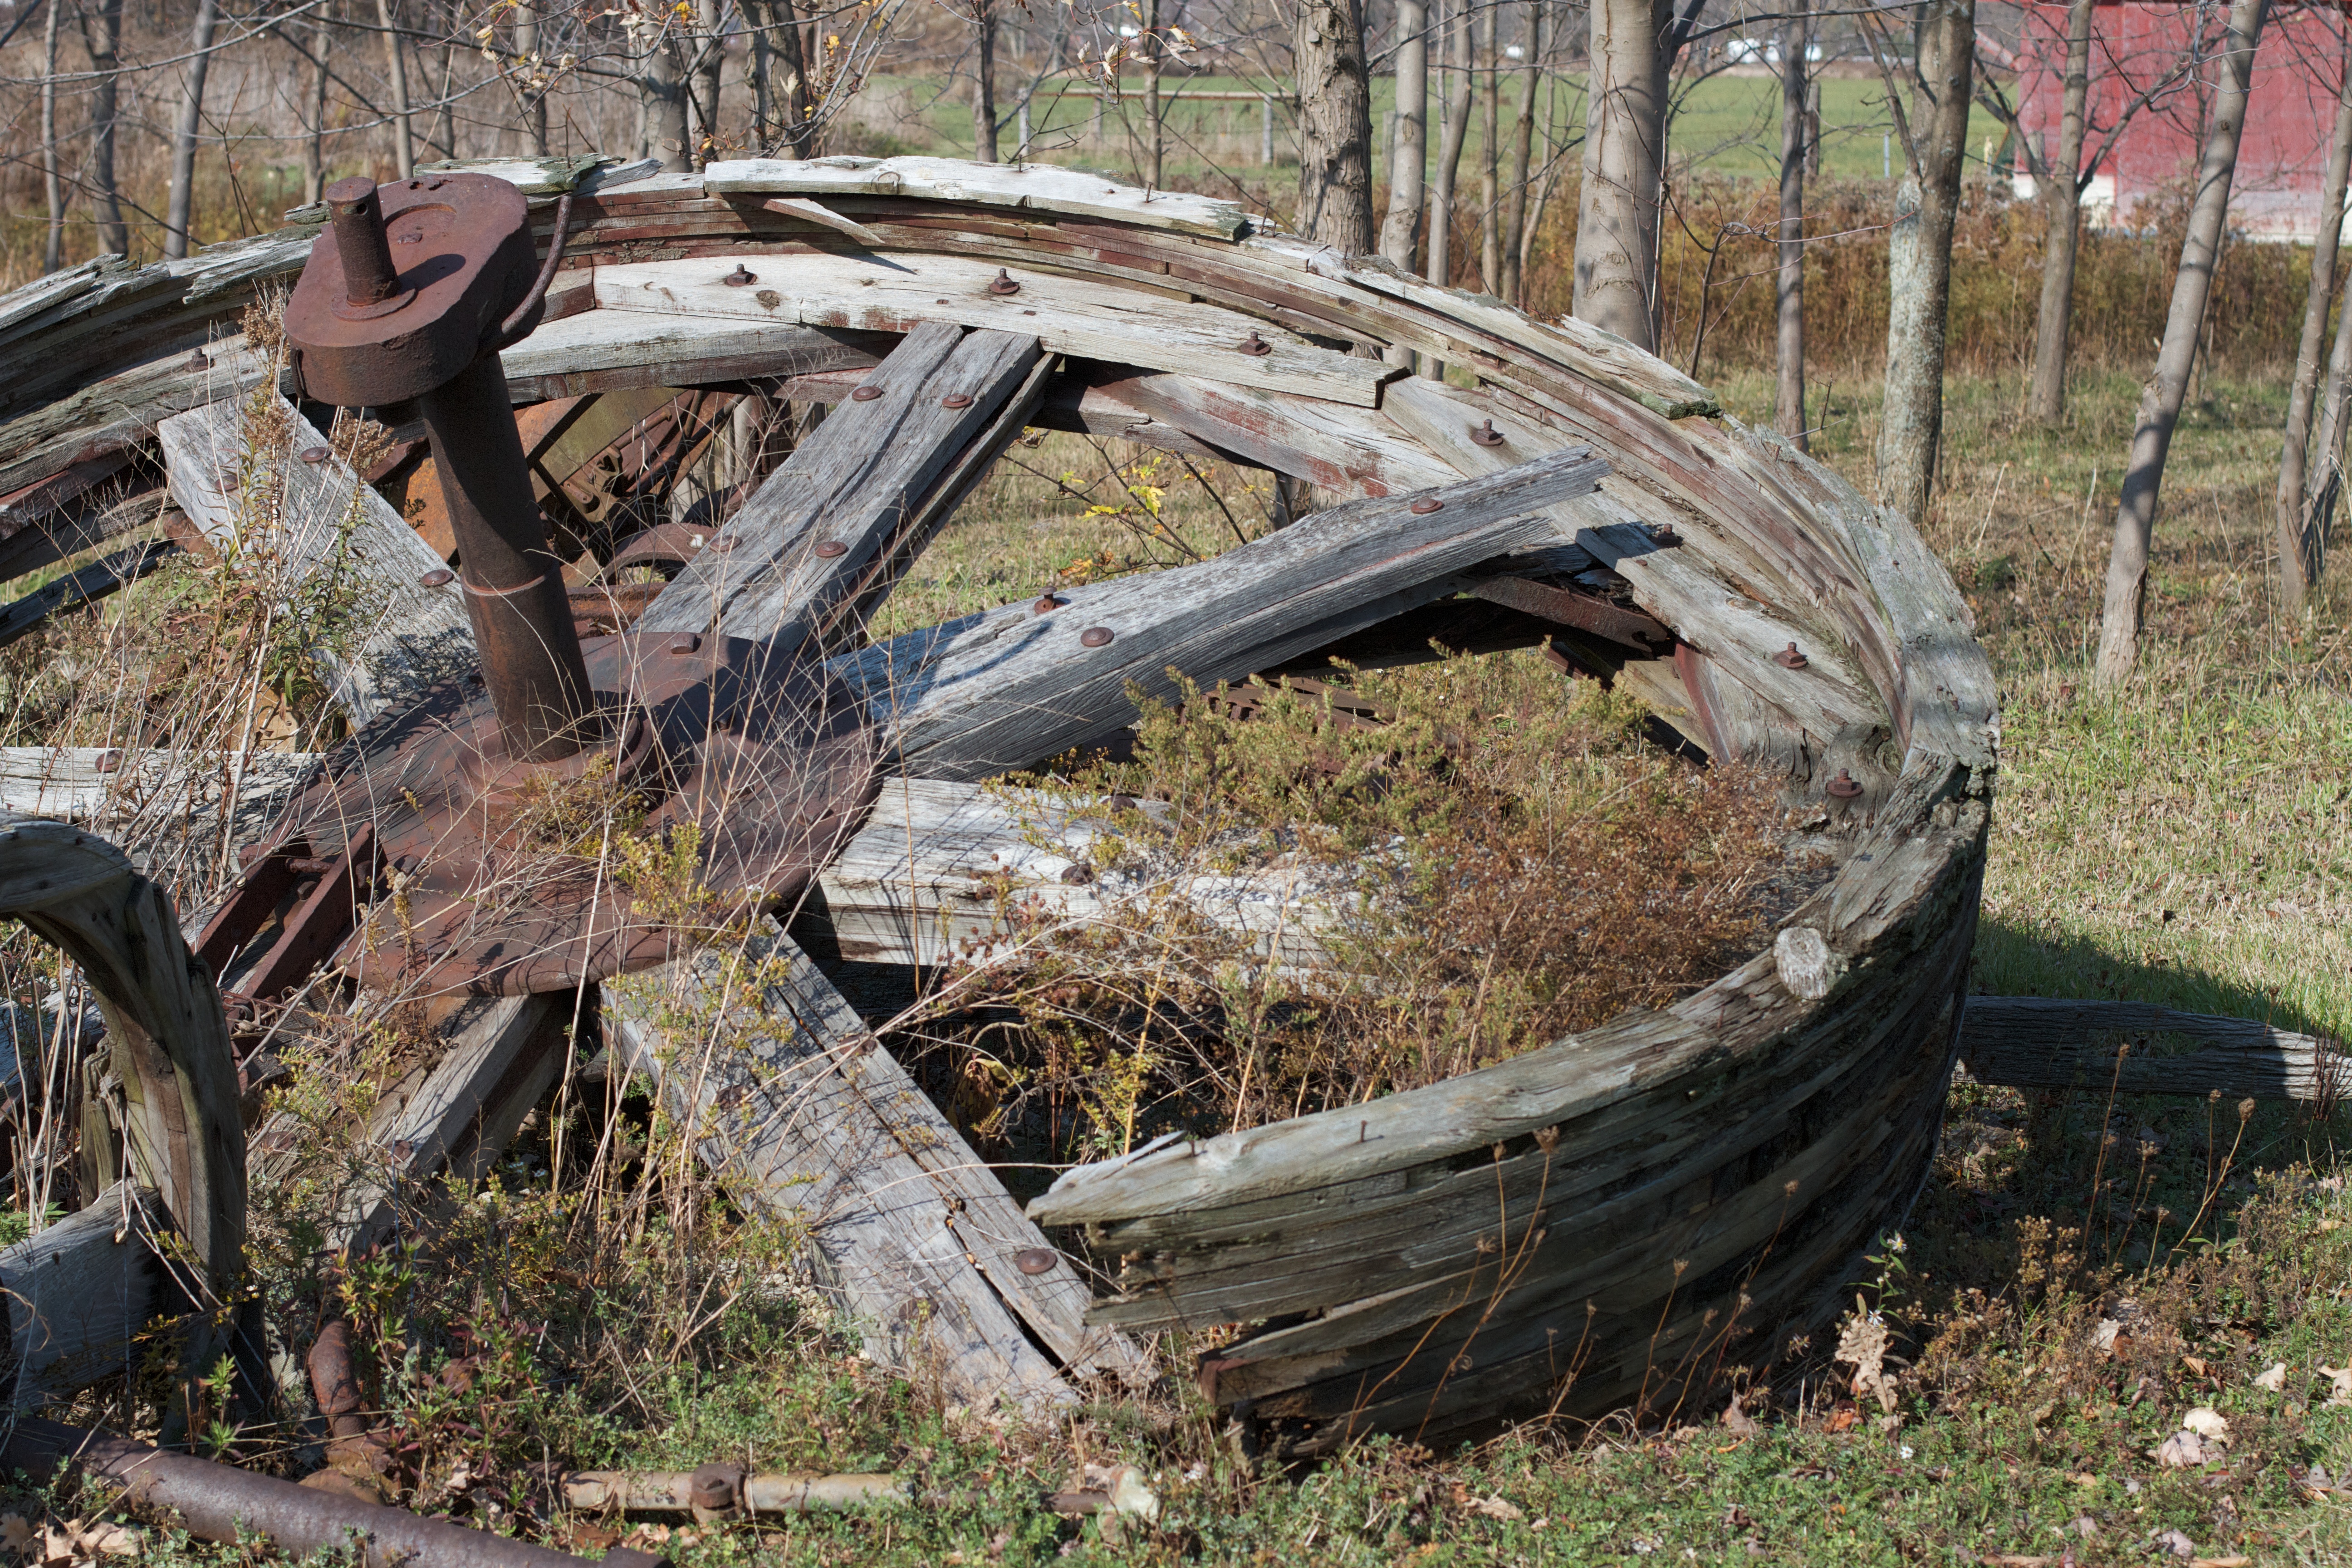
tree, wood, woody plant